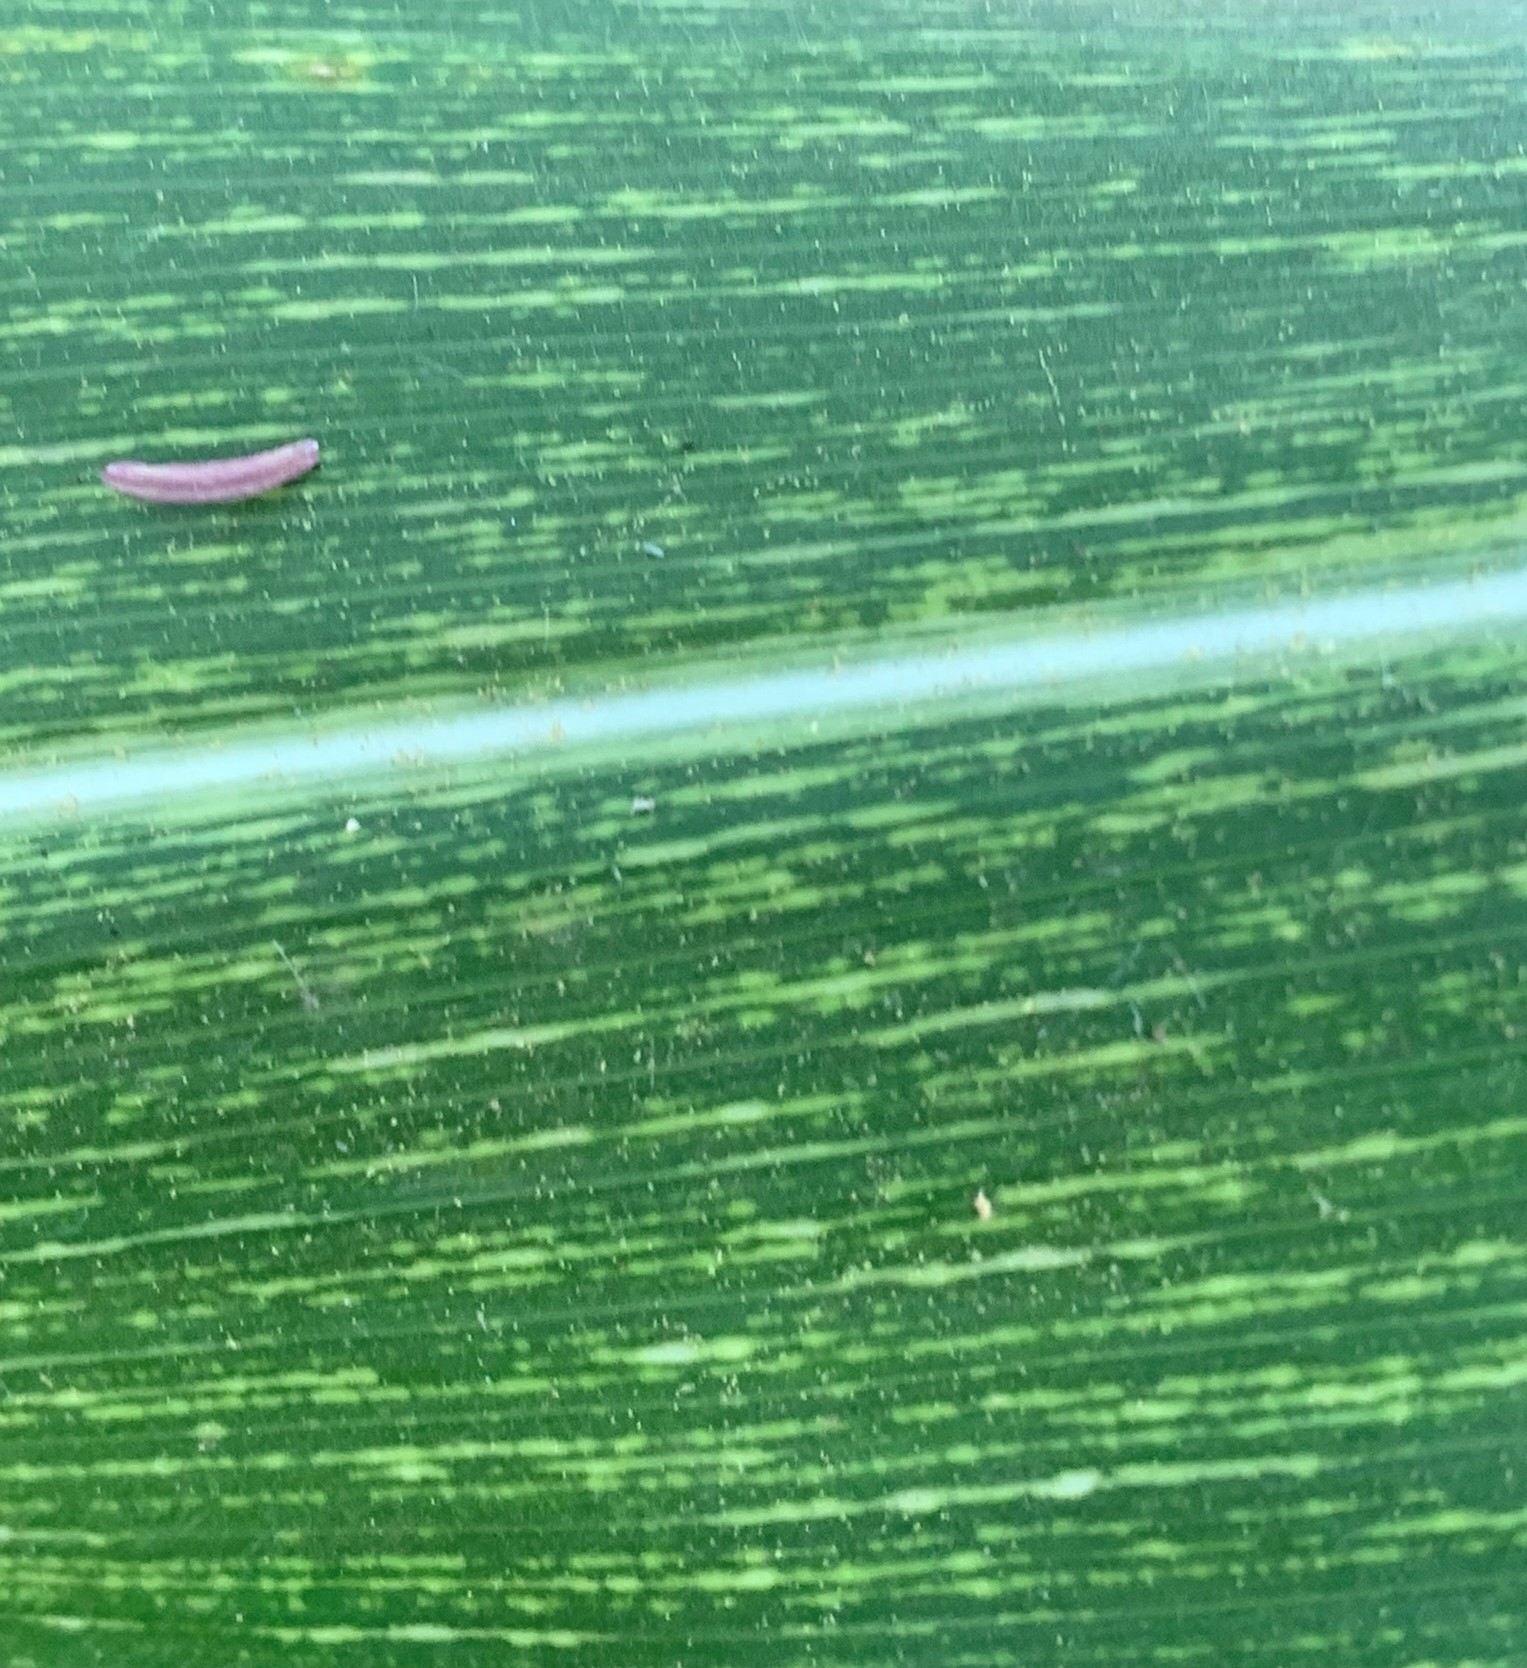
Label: MSV